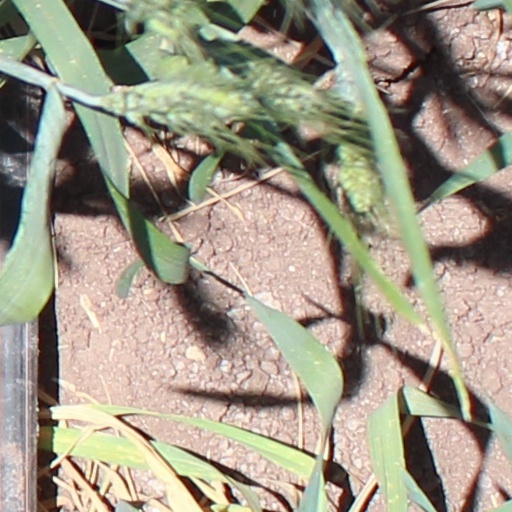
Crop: wheat